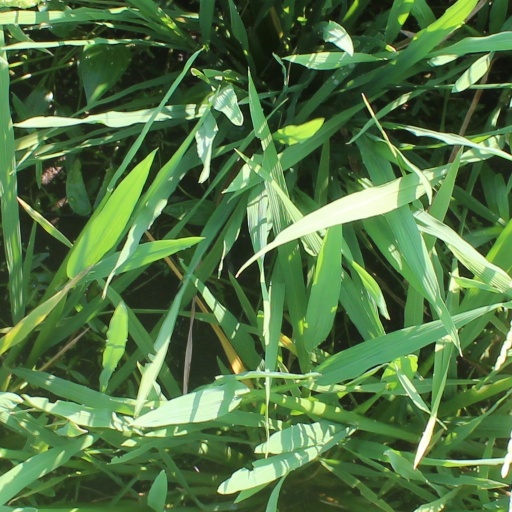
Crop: rice